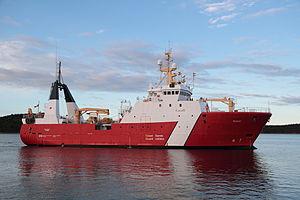
NGCC Teleost, Havre-Saint-Pierre, Québec, Canada
Le NGCC Teleost est un navire océanographique de la Garde côtière canadienne. Le navire avait été construit en Norvège en 1988 en tant que chalutier de pêche commerciale nommé Atlantic Champion. En 1993, le gouvernement canadien a acheté le navire et, après une compétition entre écoliers, le navire a été baptisé Teleost par le gagnant. Le navire a été converti en navire de recherche hauturière en 1994-1995 et est entré en service en 1996 avec la Garde côtière canadienne. Le navire est actuellement en service actif.
L'Institut Maurice-Lamontagne est un institut de recherche en science marine situé à Mont-Joli, au Québec, faisant partie du ministère des Pêches et des Océans canadien.